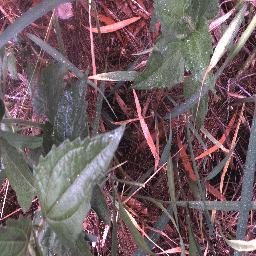
Label: siam_weed